Elk Haus

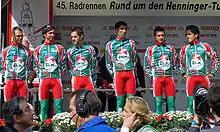

Elk Haus was a professional continental cycling team based in Austria and participates in UCI Europe Tour and when selected as a wildcard to UCI ProTour events. The team is managed by Alexander Albrecht, Bernhard Rassinger, Josef Regec and Wolfgang Wesely.